Judgment (video game)

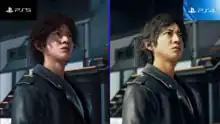
A comparison between the PlayStation 5 version of the game ("left") and the original

Several "Giant Bomb" reviewers listed "Judgment" as one of their favorite games of 2019, with Chris Tilton listing it at the top. "USgamer" included it in its list of the twenty best games of 2019. "Push Square" listed "Judgment" as the third-best "Yakuza" game based on its accessibility in terms of the narrative and complexity of the gameplay.